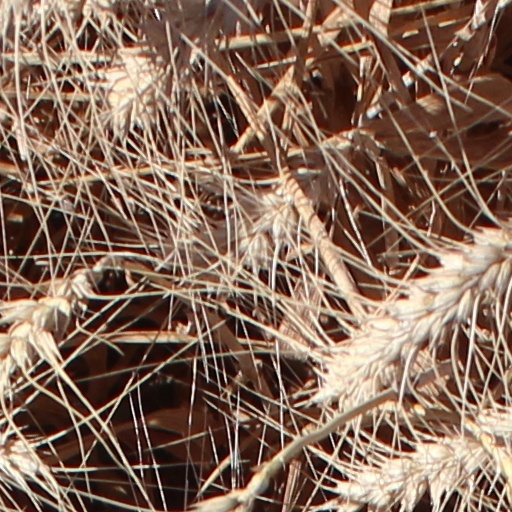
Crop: wheat